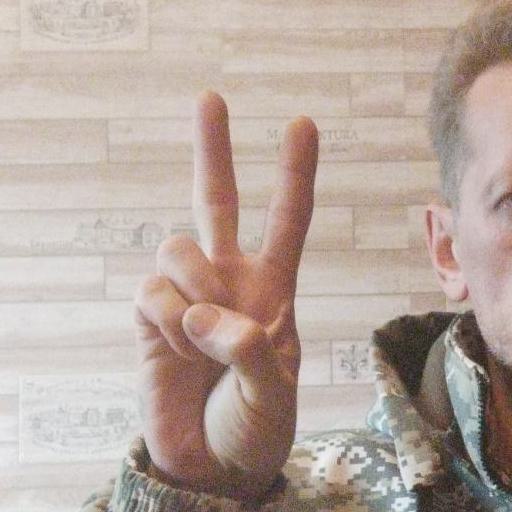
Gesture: peace